Chief Garry Park, Spokane

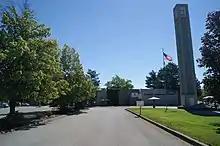
Spokane Community College and its landmark clock tower

The neighborhood is home to Spokane's first, and largest, community college, Spokane Community College.